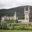
Label: castle